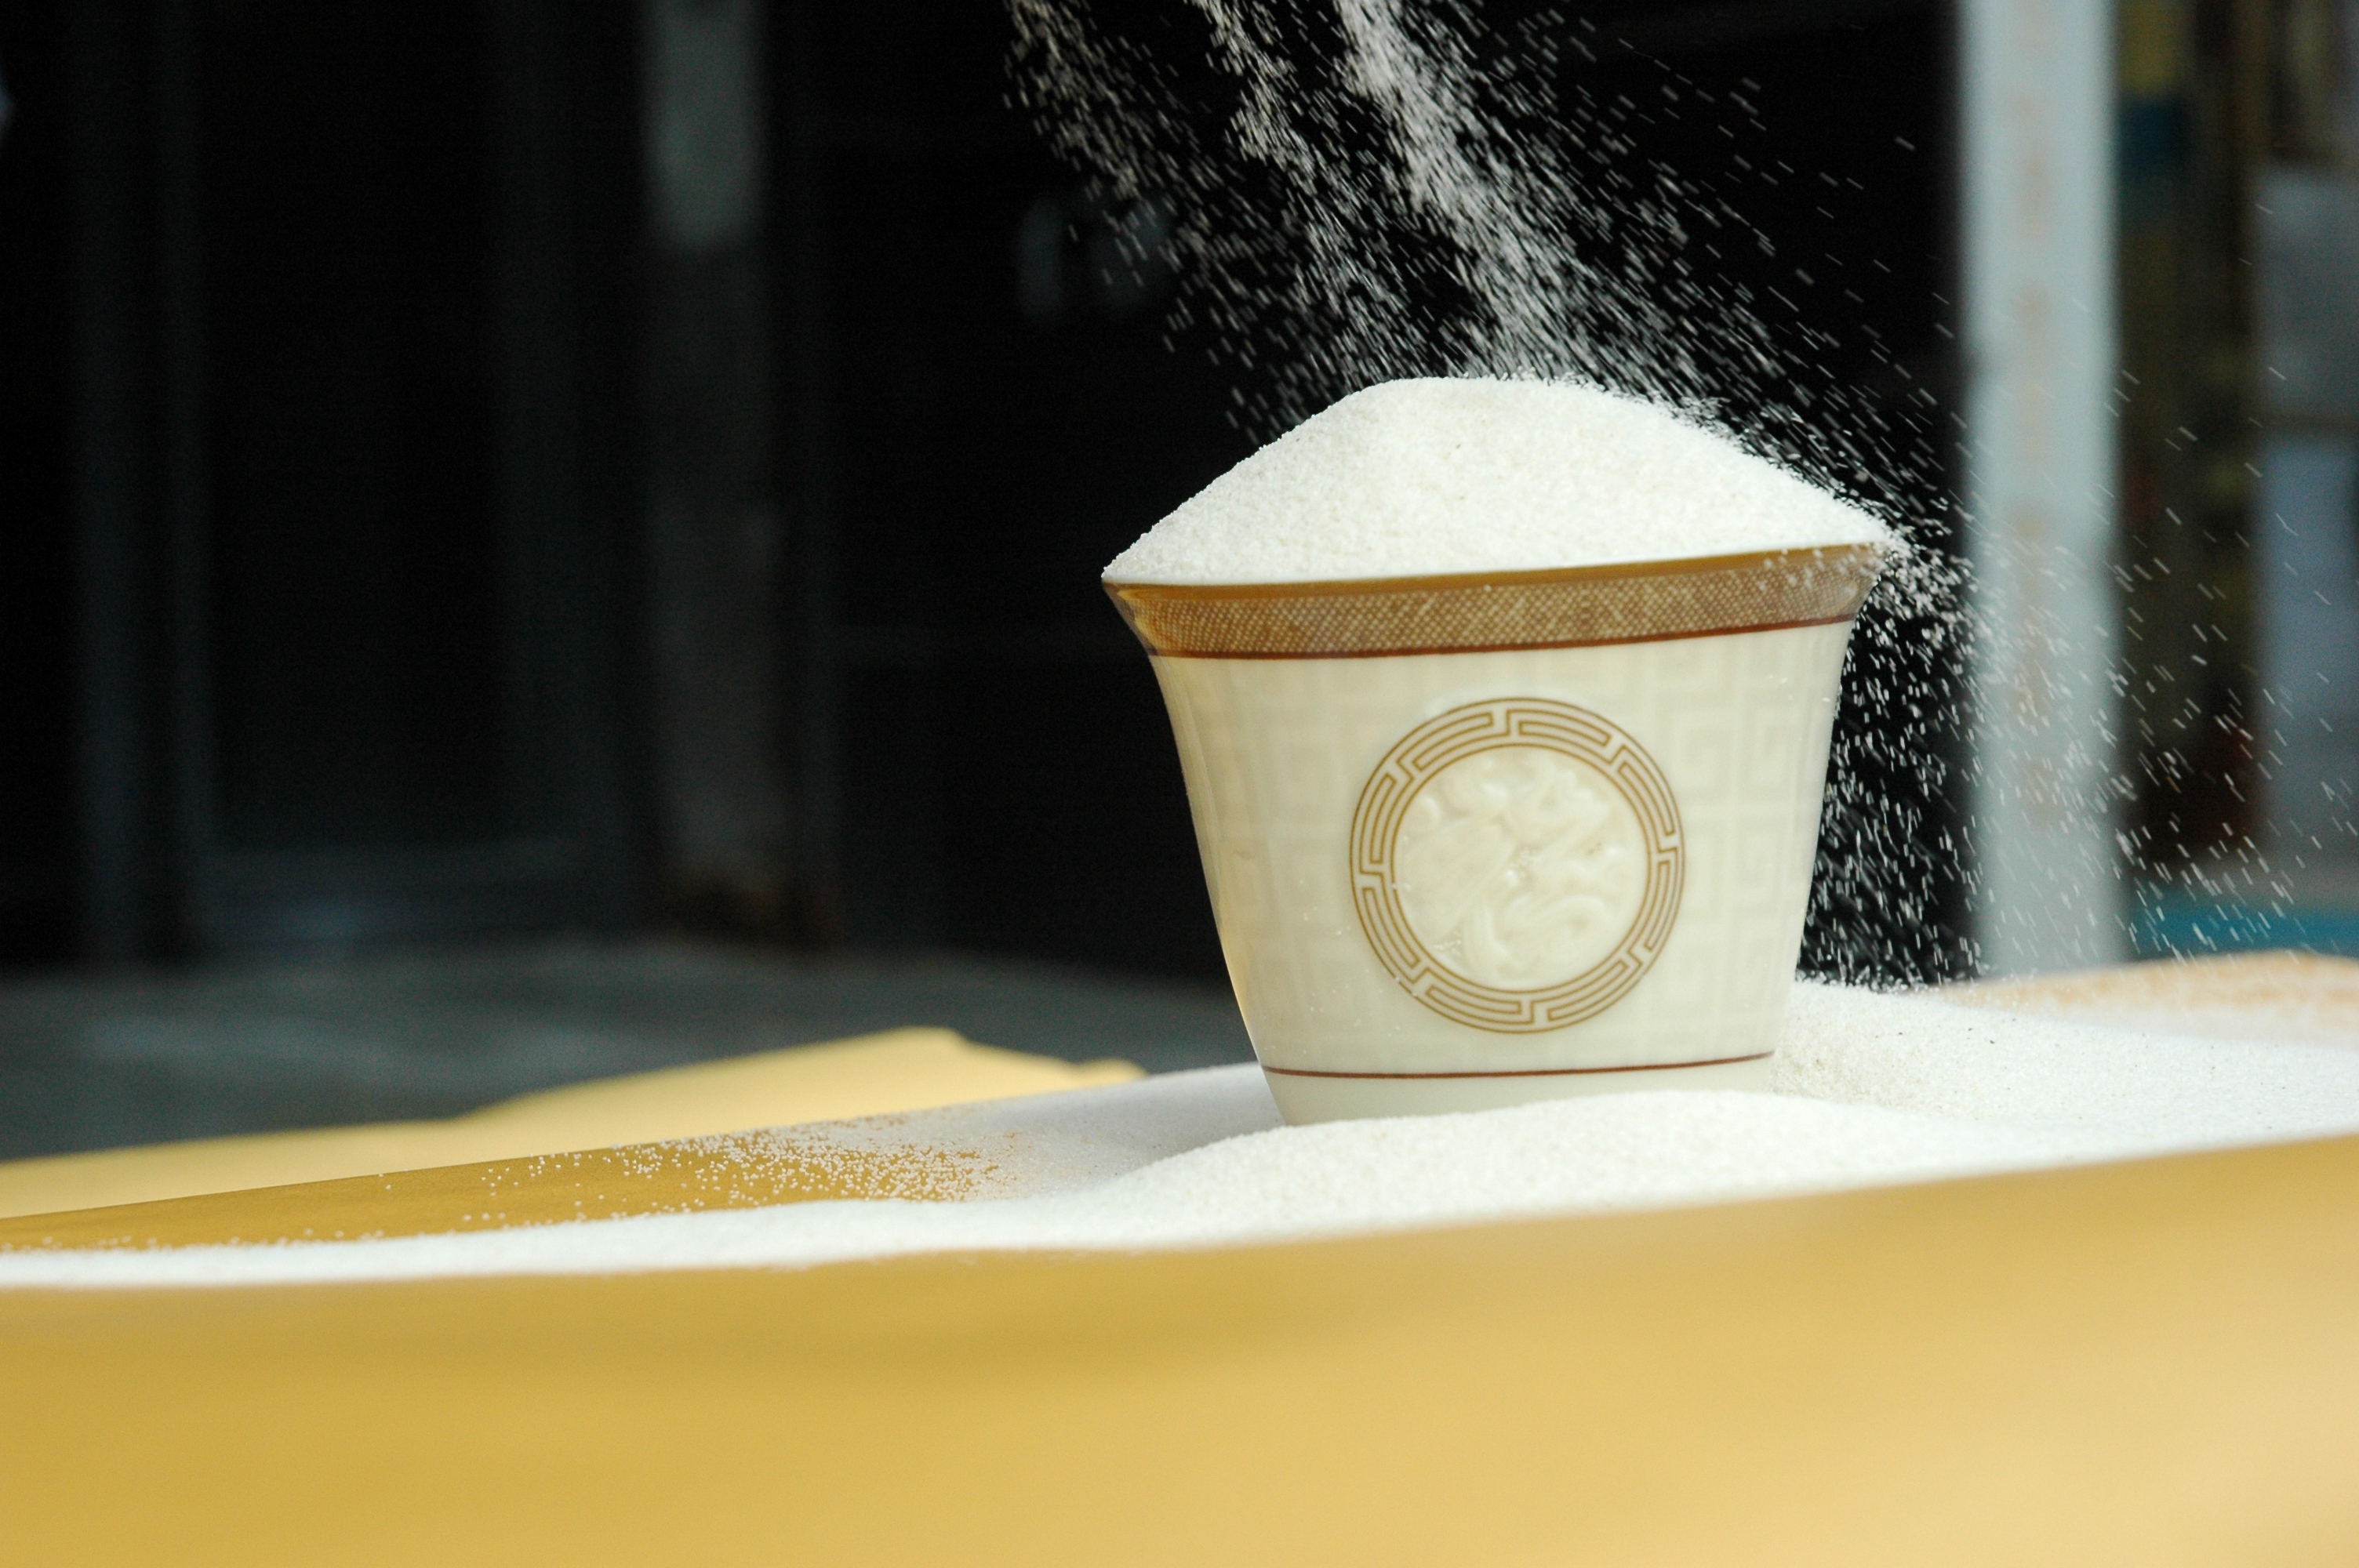
wood, white, grain, morning, color, ceramic, drink, yellow, lighting, art, design, shape, flour, durum wheat, semolina, granule, wheat bran